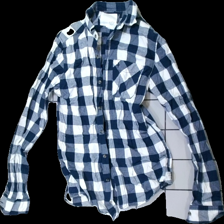
View: front
Type: Shirt
Category: Men
Brand: Lager 157
Colors: Blue, White
Material: 100% Cotton
Pattern: Checkered print
Cut: Regular
Size: S
Season: All
Price range: 100-150
Recommended usage: Reuse
Description: blue and white checkered shirt